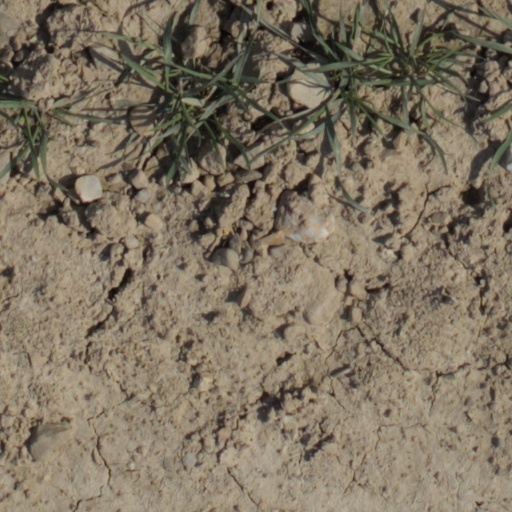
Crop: wheat